The Lenox Hotel

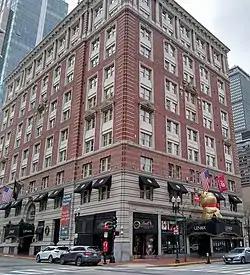
The Lenox from Boylston Street.

The Lenox Hotel is a hotel in Boston, Massachusetts. It is located at the corner of Boylston and Exeter Streets; one block from Newbury Street, Copley Square, and the Prudential Tower. In addition, the Lenox sits next to the Boston Public Library.